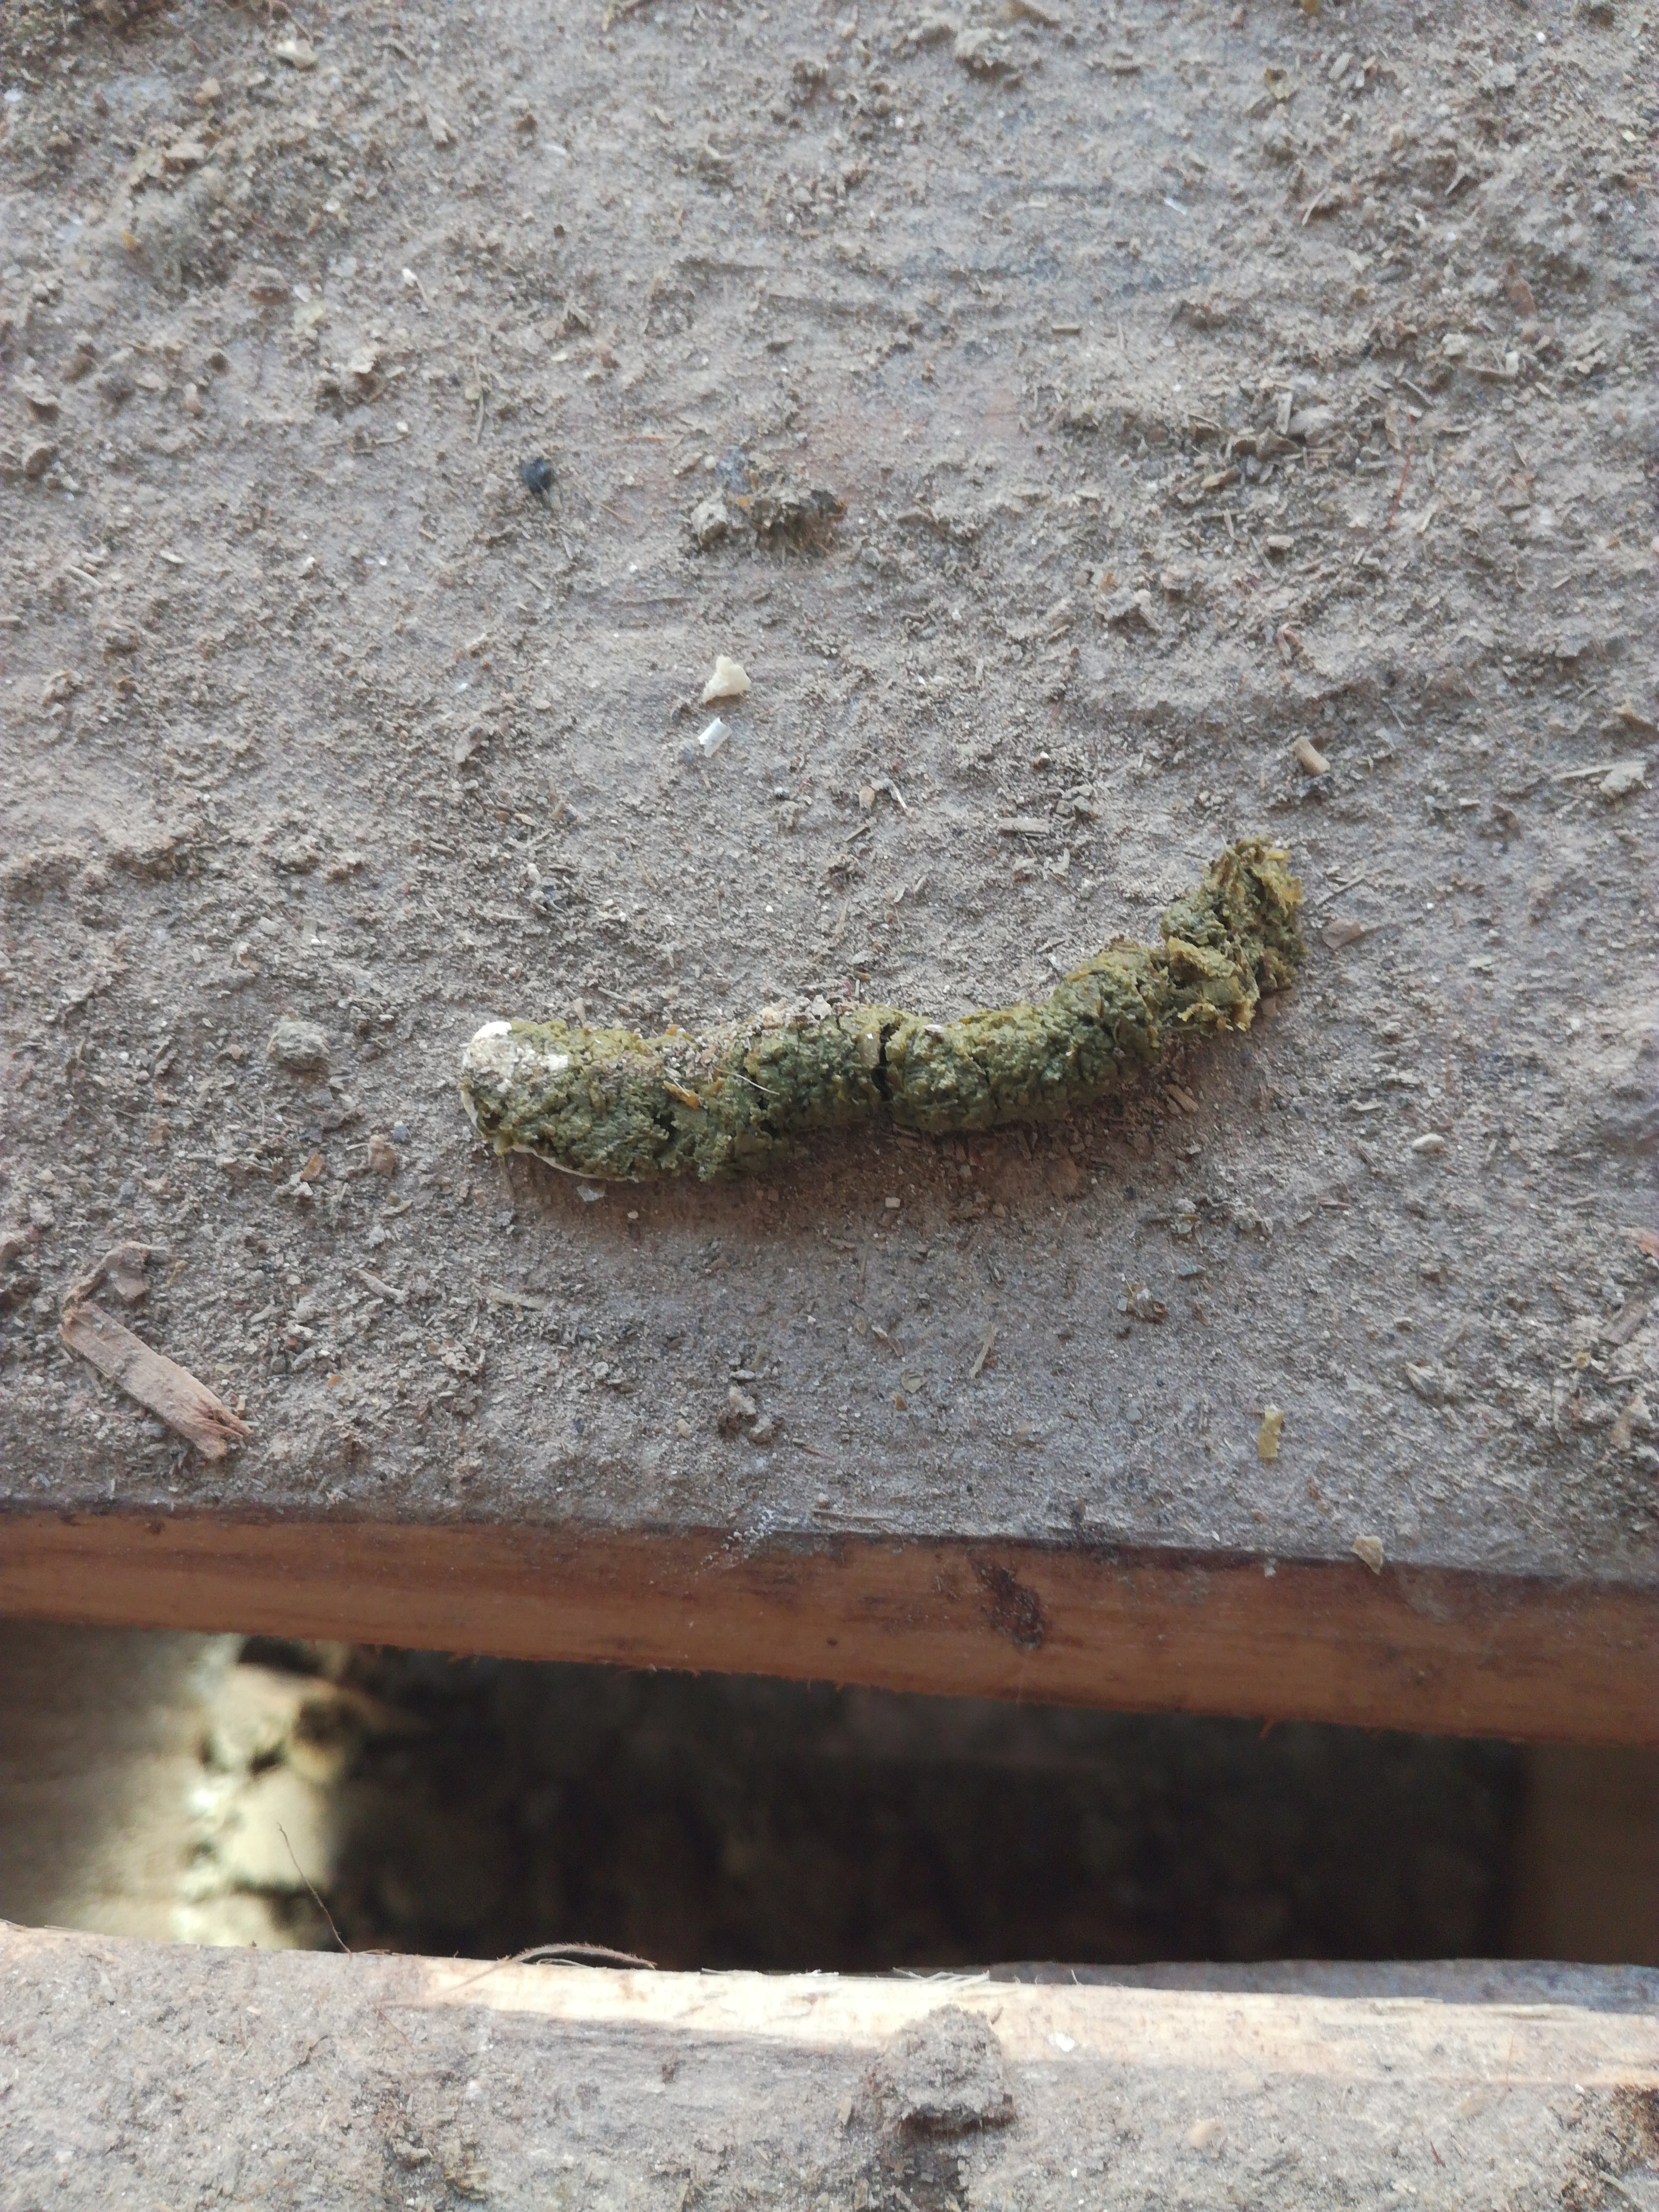
PCR-confirmed diagnosis: Healthy